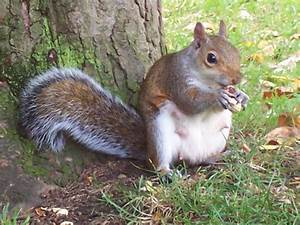
Label: squirrel